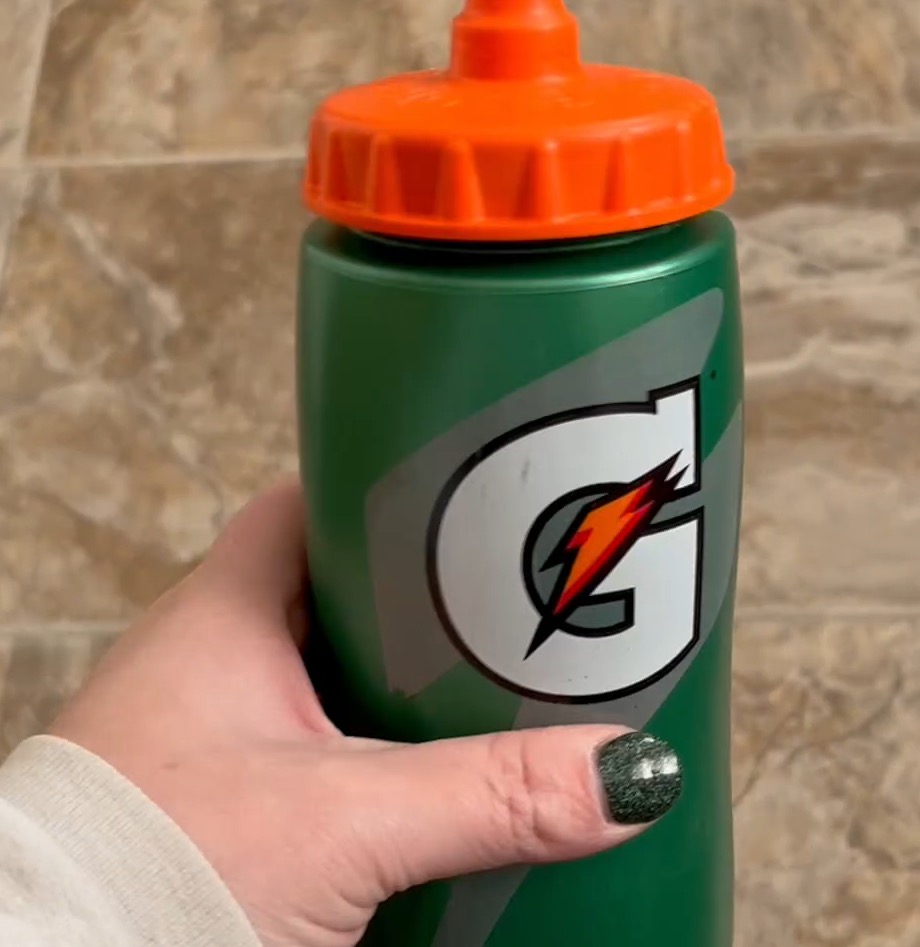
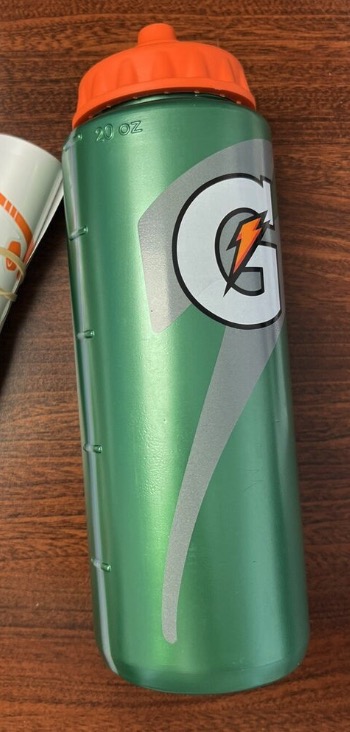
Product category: misc
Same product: yes